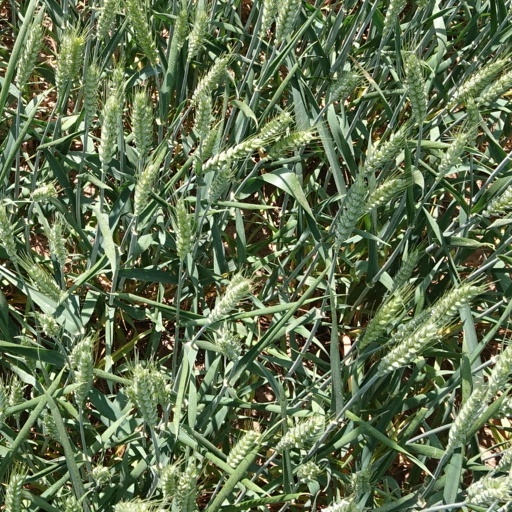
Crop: wheat